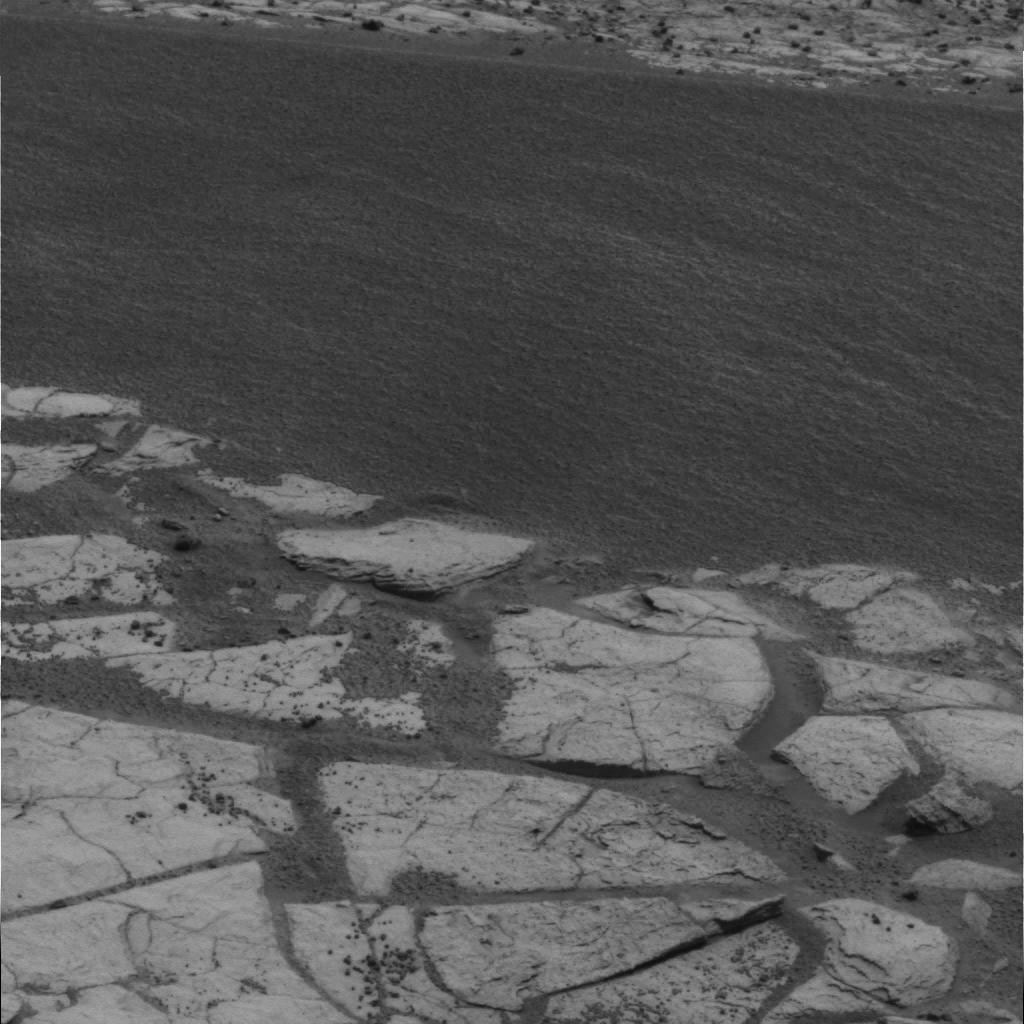
Surface features visible: Rock Outcrops, Rocks (Misc), Rock (Linear Features), Soil, Spherules, Nearby Surface